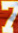
Number: 7